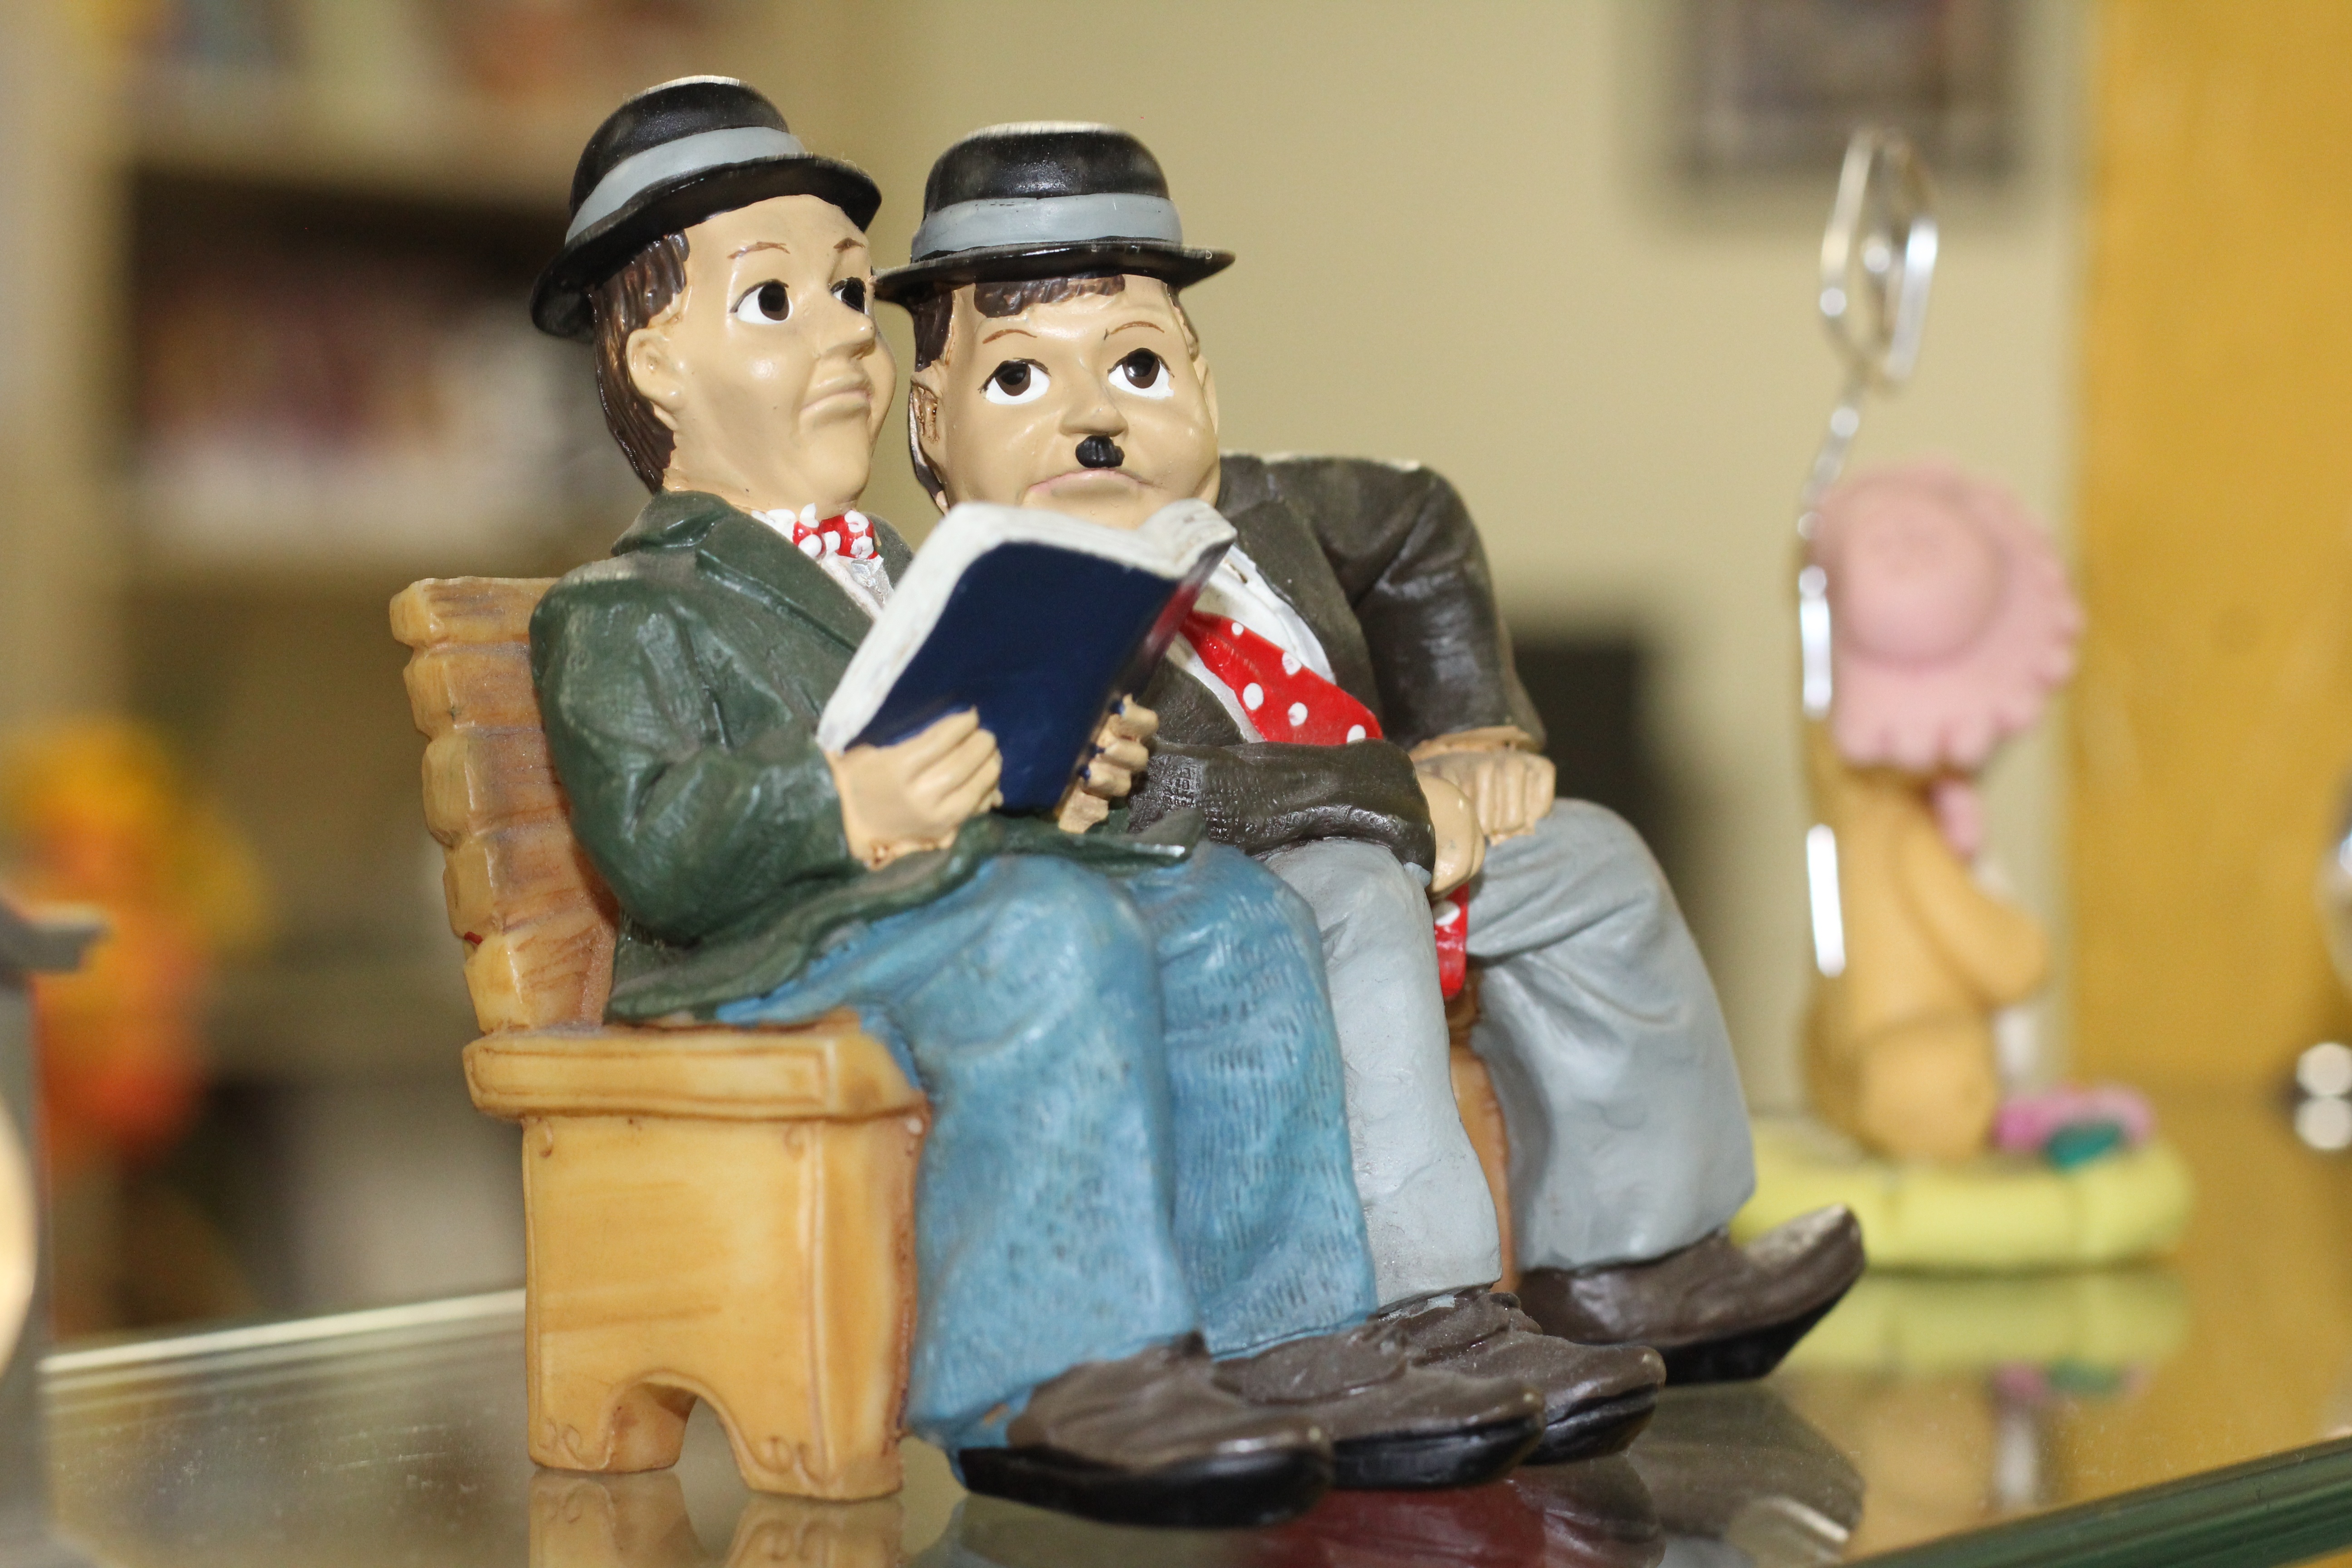
book, read, reading, toy, study, figurine, learn, information, knowledge